Anton Walbrook

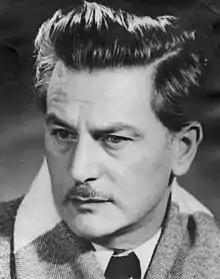

Adolf Anton Wilhelm Wohlbrück (19 November 18969 August 1967) was an Austrian actor who settled in the United Kingdom under the name Anton Walbrook. A popular performer in Austria and pre-war Germany, he left Germany in 1936 out of concerns for his own safety and established a career in British cinema. Walbrook is perhaps best known for his roles in the original British film of "Gaslight", "The Life and Death of Colonel Blimp", "The Red Shoes" and "Victoria the Great" (as Prince Albert).